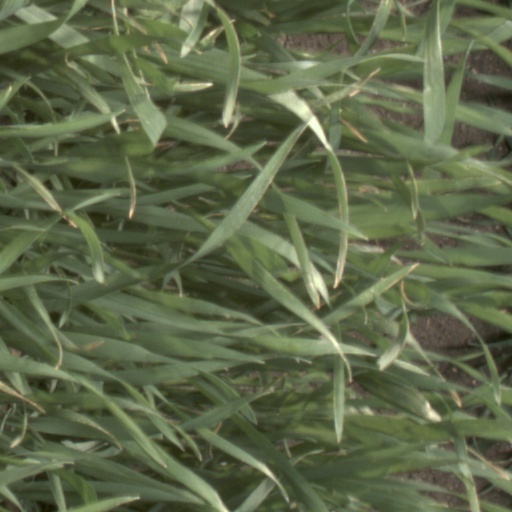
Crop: wheat